Ernie Els

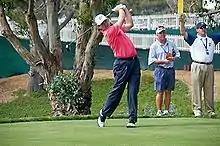
Els at Torrey Pines for the 2008 U.S. Open

Els has often been compared to Greg Norman in the sense that both men's careers could be looked back on and think what could have been. Although the two of them are multiple major championship winners, both share disappointment in majors. Their disappointments have ranged from nerves, bad luck, and being outplayed. 1996 was the year where Norman collapsed in the Masters, whereas the year before Els did in the PGA Championship. Nearly four years later, Els finished runner-up in the 2000 Masters Tournament, and again in 2004, losing to Phil Mickelson. Els has finished runner-up in six majors, finishing runner-up to Tiger Woods more than any other golfer, and has often been described as having the right game to finally be the golfer to beat Woods in a major.